There's More Than One of Everything

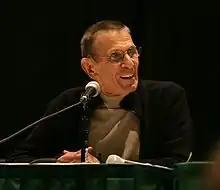
Guest actor Leonard Nimoy said "Fringe" would be his final acting project. He described his character William Bell as "somewhat [of] a blank slate and therefore attractive, because there is an opportunity to build an interesting and unpredictable character".

While Nina Sharp (Blair Brown) recovers from the gunshot sustained in the previous episode, the Fringe team's investigation reveals that the man in white bandages is David Robert Jones (Jared Harris). Olivia Dunham (Anna Torv) and Phillip Broyles (Lance Reddick) discuss locating William Bell for questioning, who they believe is behind all the fringe events that have been occurring all season.